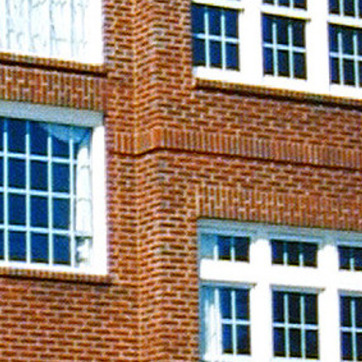
Material: brick